Carrier Strike Group Nine 2004–09 operations

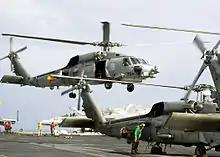
HSL-47 helos landing on board "Abraham Lincoln" (13 November 2004)

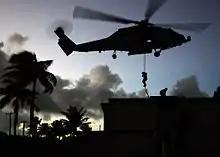
HS-2 helicopter on Guam

On 19 October 2004, the newly re-designated Carrier Strike Group Nine departed Naval Base San Diego, California, for its 2004–2005 deployment under the command of Rear Admiral William D. Crowder. During its 2004–2005 deployment, Carrier Strike Group Nine executed 4400 fix-winged sorties and completed 4455 flight deck landings (traps) for a total of 7588 flight hours. Also, the group executed 1518 rotary-wing sorties for a total of 4401 flight hours, including flying 1737 humanitarian relief missions in support of Operation Unified Assistance between 26 December 2004 and 3 February 2005. Also, helicopter squadron HSL-47 ("pictured") was the first LAMPS helicopter squadron deployed in its entirety on board an aircraft carrier, with the squadron providing LAMPS detachments to the other ships within the strike group. During this 2004–2005 deployment, HSL-47 detachments operated from the cruiser "Cape St. George" and the destroyer "Shoup".